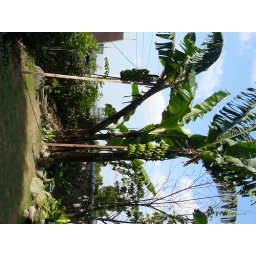
banana trees in a house!